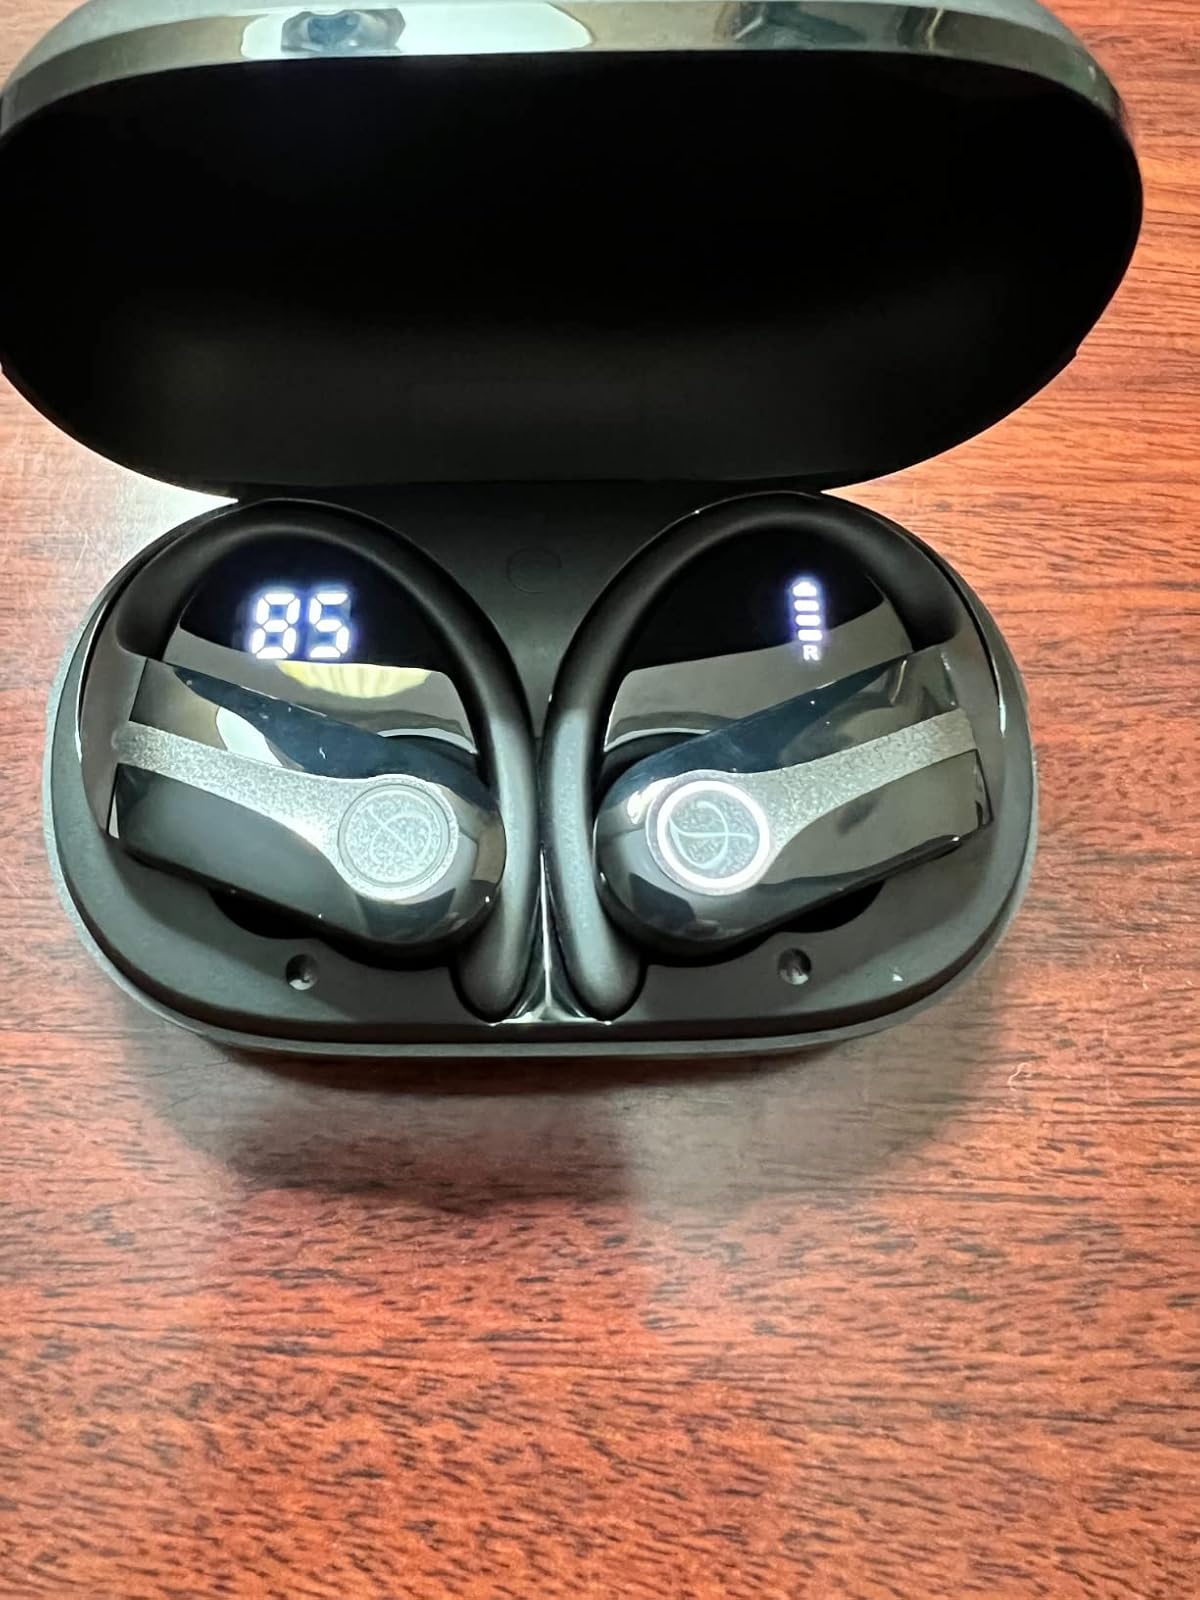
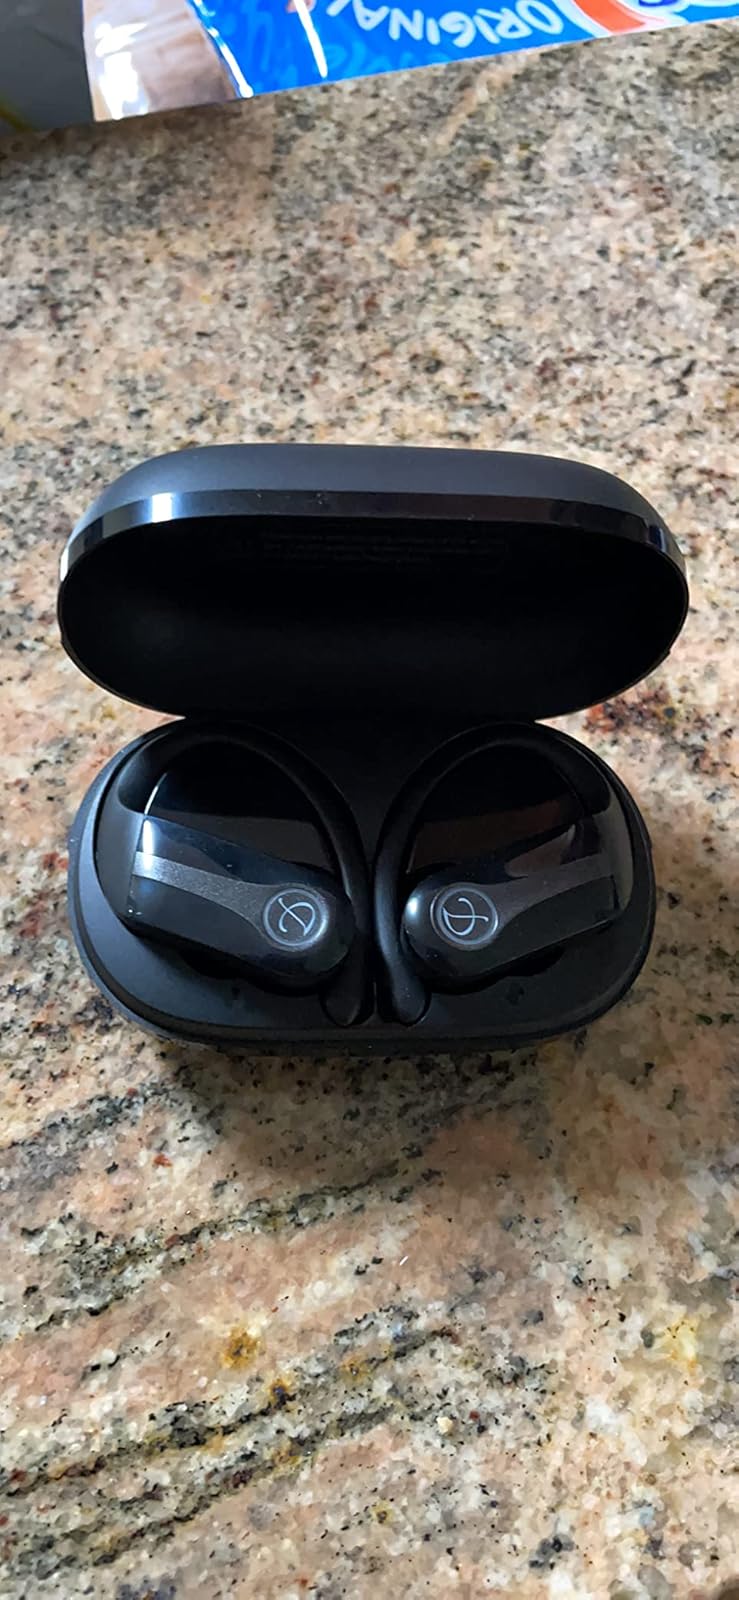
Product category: earbuds
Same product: yes